Haralampi G. Oroschakoff

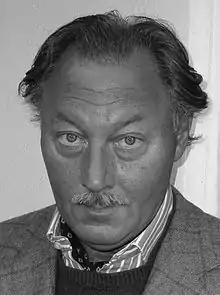
Haralampi G. Oroschakoff (2017)

Haralampi G. Oroschakoff (Russian: Харлампий Г. Орешаков; * May 23, 1955 in Sofia) is an Austrian painter, writer and publisher. He is considered a pioneer of the East-West dialogue in art and a reviver of the reception of Eastern iconography in Western painting. Oroschakoff participated in TEDxLambeth 2019 as a speaker regarding the subject matter of conceptualism.